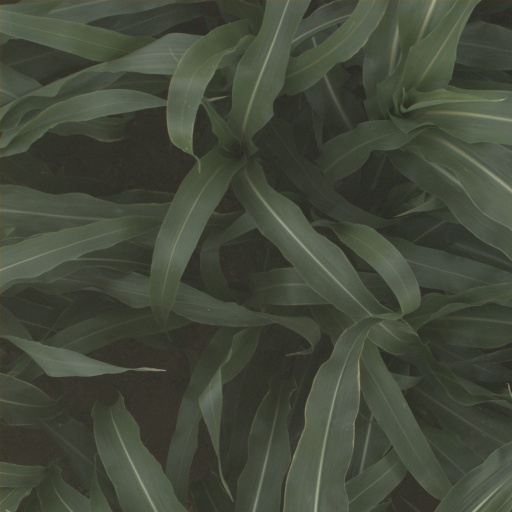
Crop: sorghum